Sheila Keith

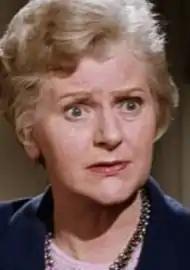
in The Saint, 1967

Sheila Keith (9 June 1920 – 14 October 2004) was a Scottish stage and screen actress. She is well-known to horror film fans for her collaborations with director Pete Walker, starring in "House of Whipcord", "Frightmare", "House of Mortal Sin", "The Comeback" and "House of the Long Shadows". She was once referred to as the "Female Boris Karloff" and a "British horror icon."